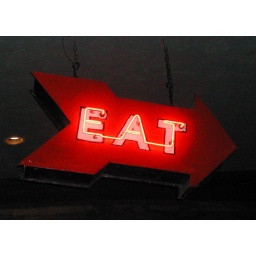
red arrow roadhouse, new buffalo, MI. my favorite sign in the entire world.